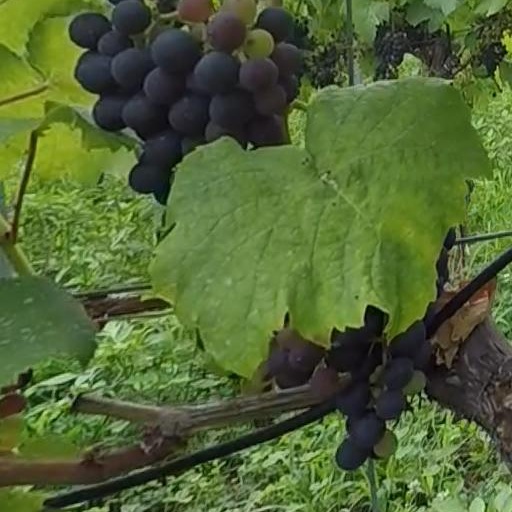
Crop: grape